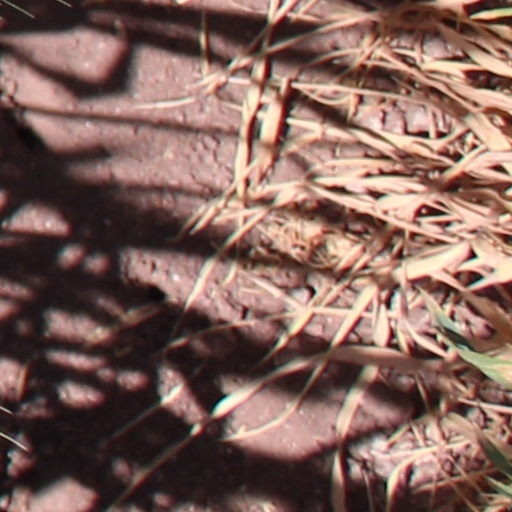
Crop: wheat